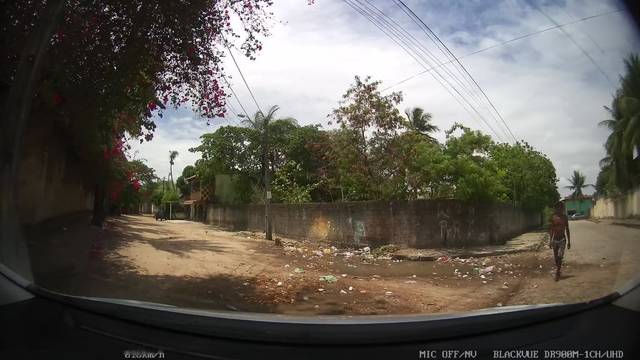
Region: Brazil
Coordinates: -3.773, -38.488